Saint Petersburg (film)

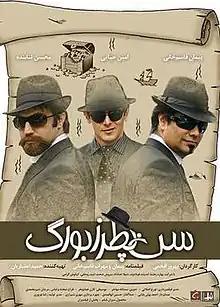

Saint Petersburg (in Persian: سن پطرزبورگ) is a 2010 Iranian comedy film directed by Behrouz Afkhami. Mohsen Tanabandeh, Peyman Ghassemkhani, Bahareh Rahnama, Shila Khodadad, Amin Hayai, Sajad Afsharian, Soroush Sehhat and Andisheh Fooladvand were among the actors and Peiman Ghasemkhani wrote the screenplay